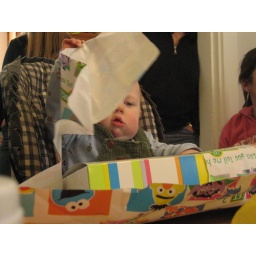
5 cupcakes and two bottles of juice later he flipped the coffee table and punched a hole in the wall.